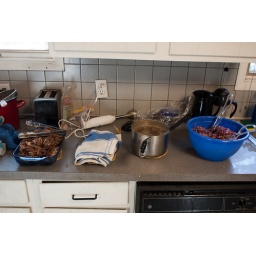
From left to right: duck carnitas, tortillas wrapped in a towel, black beans, cole slaw